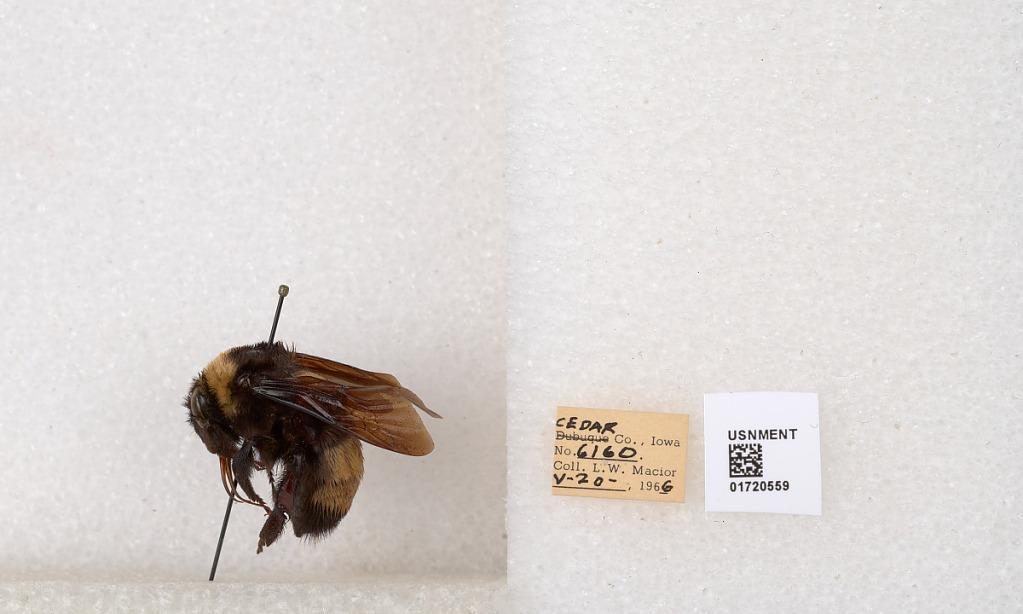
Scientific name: Bombus (Bombus) nevadensis auricormus
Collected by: L. Macior
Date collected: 1966-5-20
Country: United States
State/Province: Iowa
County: Cedar
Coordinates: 41.7723, -91.1324